Marcelle Meredith

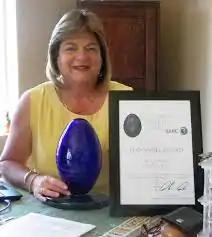
Marcelle Meredith, 2012

Marcelle Meredith was born in Zambia and grew up in South Africa. She was the Chief Executive Officer and Executive Director of the National Council of Societies for the Prevention of Cruelty to Animals (NSPCA) from 1991 to 2025. Meredith retired on 30 June 2025, handing over the position of CEO of the NSPCA to Esté Kotzé.